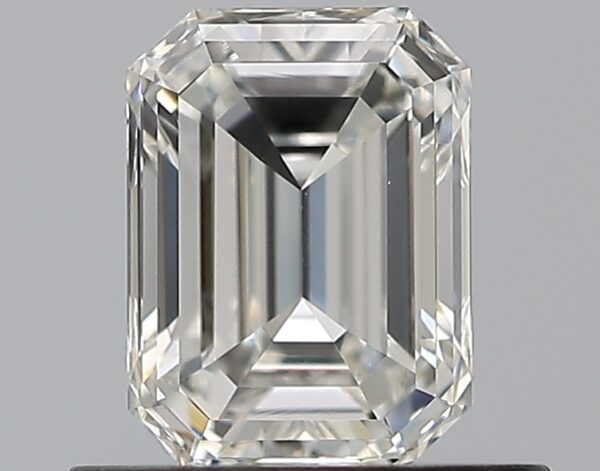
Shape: emerald
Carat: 0.59
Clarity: VVS2
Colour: H
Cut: EX
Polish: VG
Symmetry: VG
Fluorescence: F
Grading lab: GIA
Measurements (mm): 5.71 x 4.23 x 2.54